Hani language

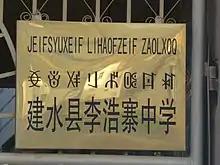
Sign for the Lihaozhai Township High School, in Jianshui County, Yunnan, written in Hani (alphabetic), Yi (syllabic) and Chinese. The Chinese, if transcribed in Hanyu Pinyin, would be .

Oral tradition tells of an ancient written script for Hani but says it was lost when the Hani migrated from Sichuan. In China, Standard Hani, which is based on the Lüchun County dialect, is written using a Latin-based script developed by the Chinese government during the 1950s. As with the Latin-based scripts of the Zhuang, Hmong and Iu Mien languages, it uses final consonant letters to represent tone.